Pumpin' Up the Party

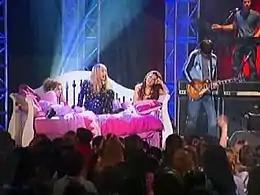
Cyrus as Montana performs in the concert taping for the first season of "Hannah Montana"; it is used as the music video for "Pumpin' Up the Party".

Heather Phares of Allmusic disliked "Pumpin' Up the Party", saying it was a "slight stumble [...] that ends up going nowhere." She added that aside from the song, the "Hannah Montana" soundtrack did "a great job of showcasing [Cyrus's] charismatic vocals with strong melodies".